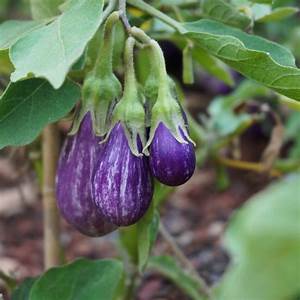
Label: eggplant